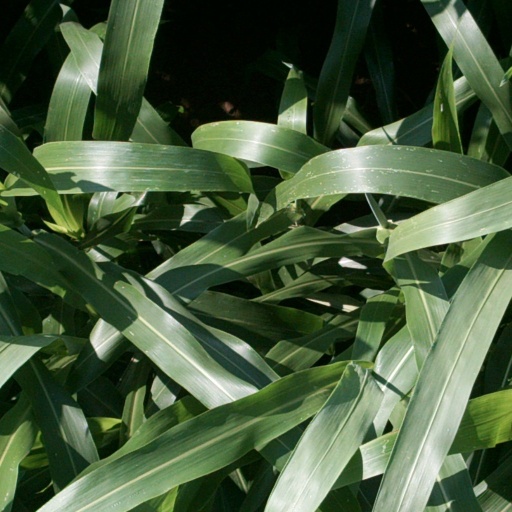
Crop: sorghum